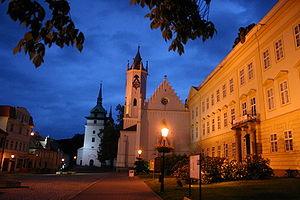
Le château de Teplitz est un palais situé à Teplice dans la province d'Ústí nad Labem en République tchèque. Il fut le siège principal des princes Clary-und-Aldringen de 1636 à sa confiscation en 1945.
Teplice est une ville et une station thermale de la région d'Ústí nad Labem, en Tchéquie, et le chef-lieu du district de Teplice. Ville historique, elle fut longtemps le principal siège des princes Clary-und-Aldringen. Sa population s'élevait à 49 575 habitants en 2019.